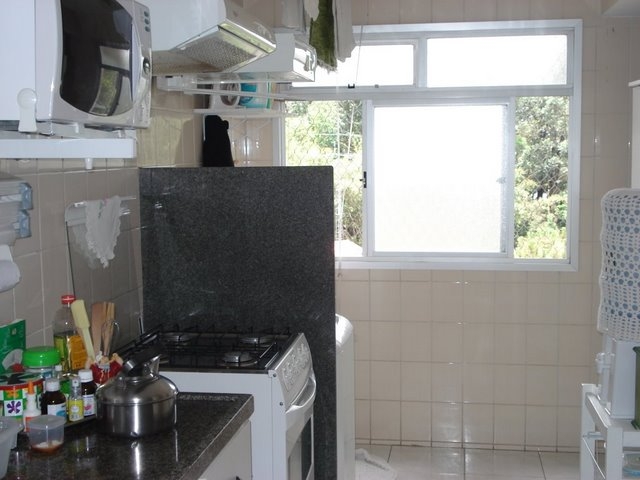
Room type: kitchen